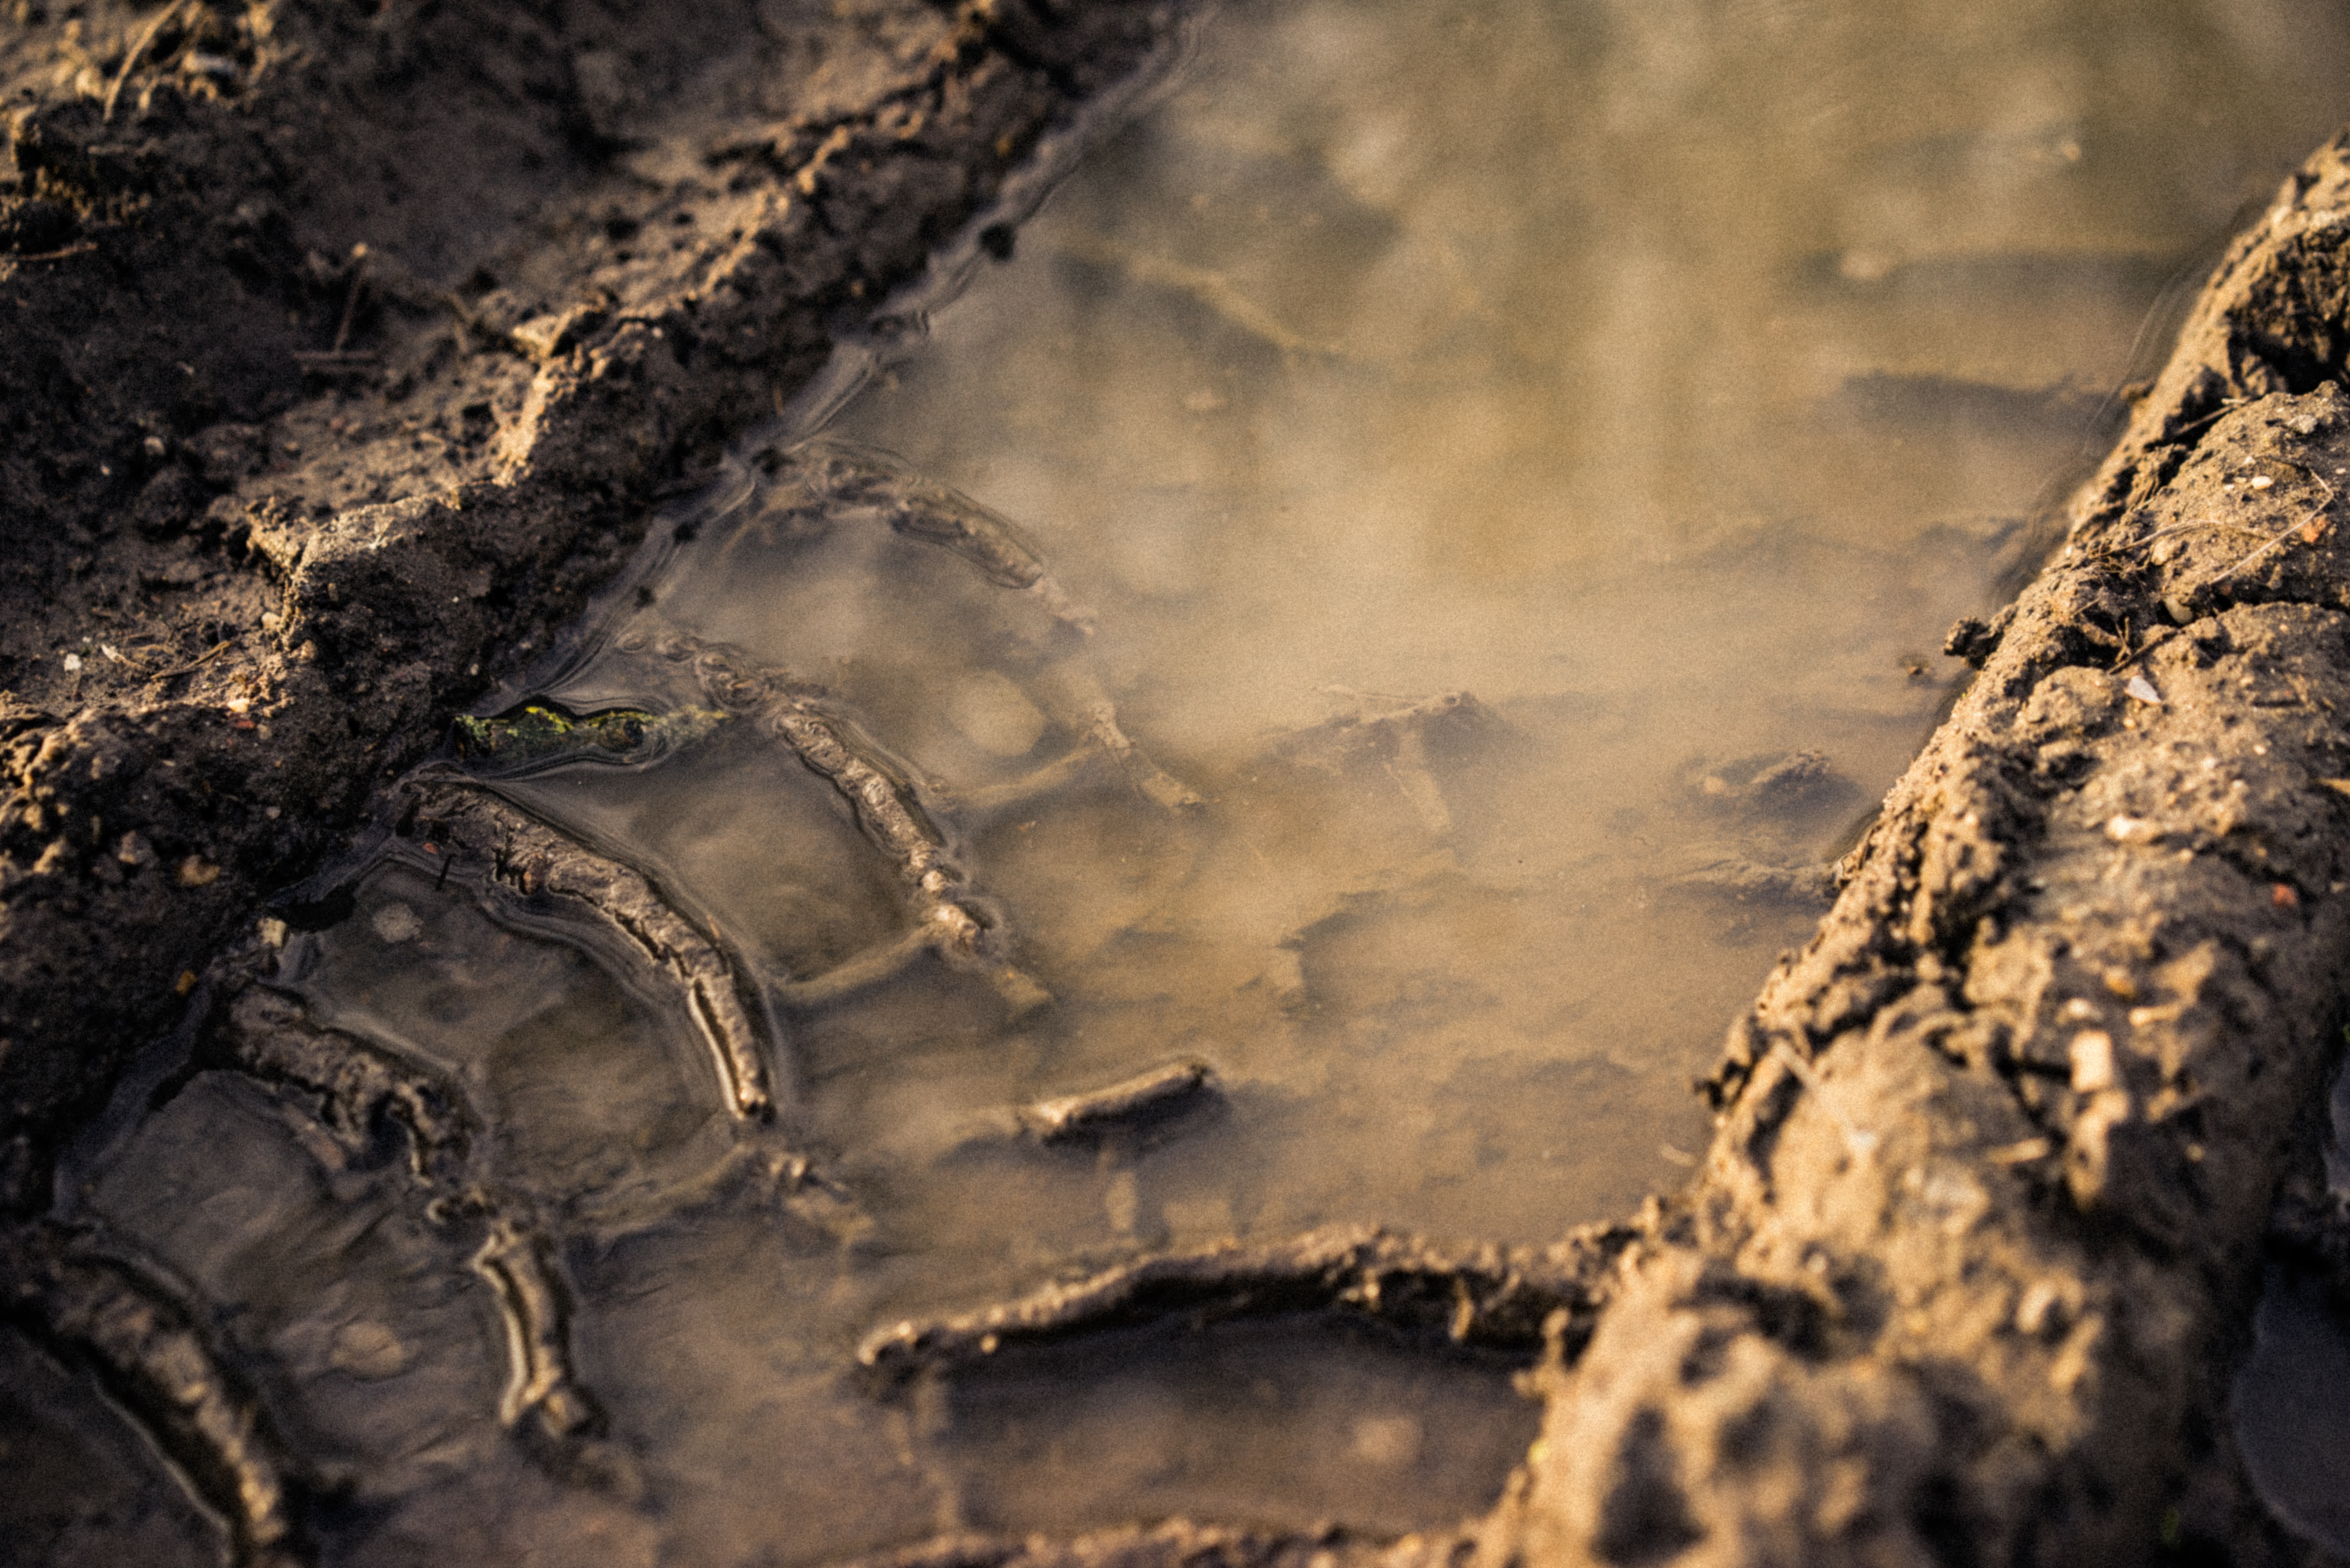
tree, water, nature, rock, sunlight, texture, reflection, soil, geology, macro photography